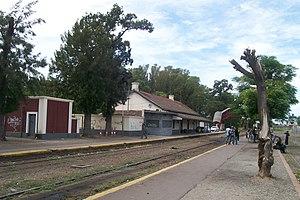
Zárate est une ville de la province de Buenos Aires, en Argentine, et le chef-lieu du partido de Zárate. Elle est située sur la rive droite du Río Paraná. Depuis Buenos Aires, on peut y accéder par la route nationale 9 ou la route nationale 12.